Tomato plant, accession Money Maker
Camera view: horizontal (90 deg, fisheye); turntable rotation: 210 degrees
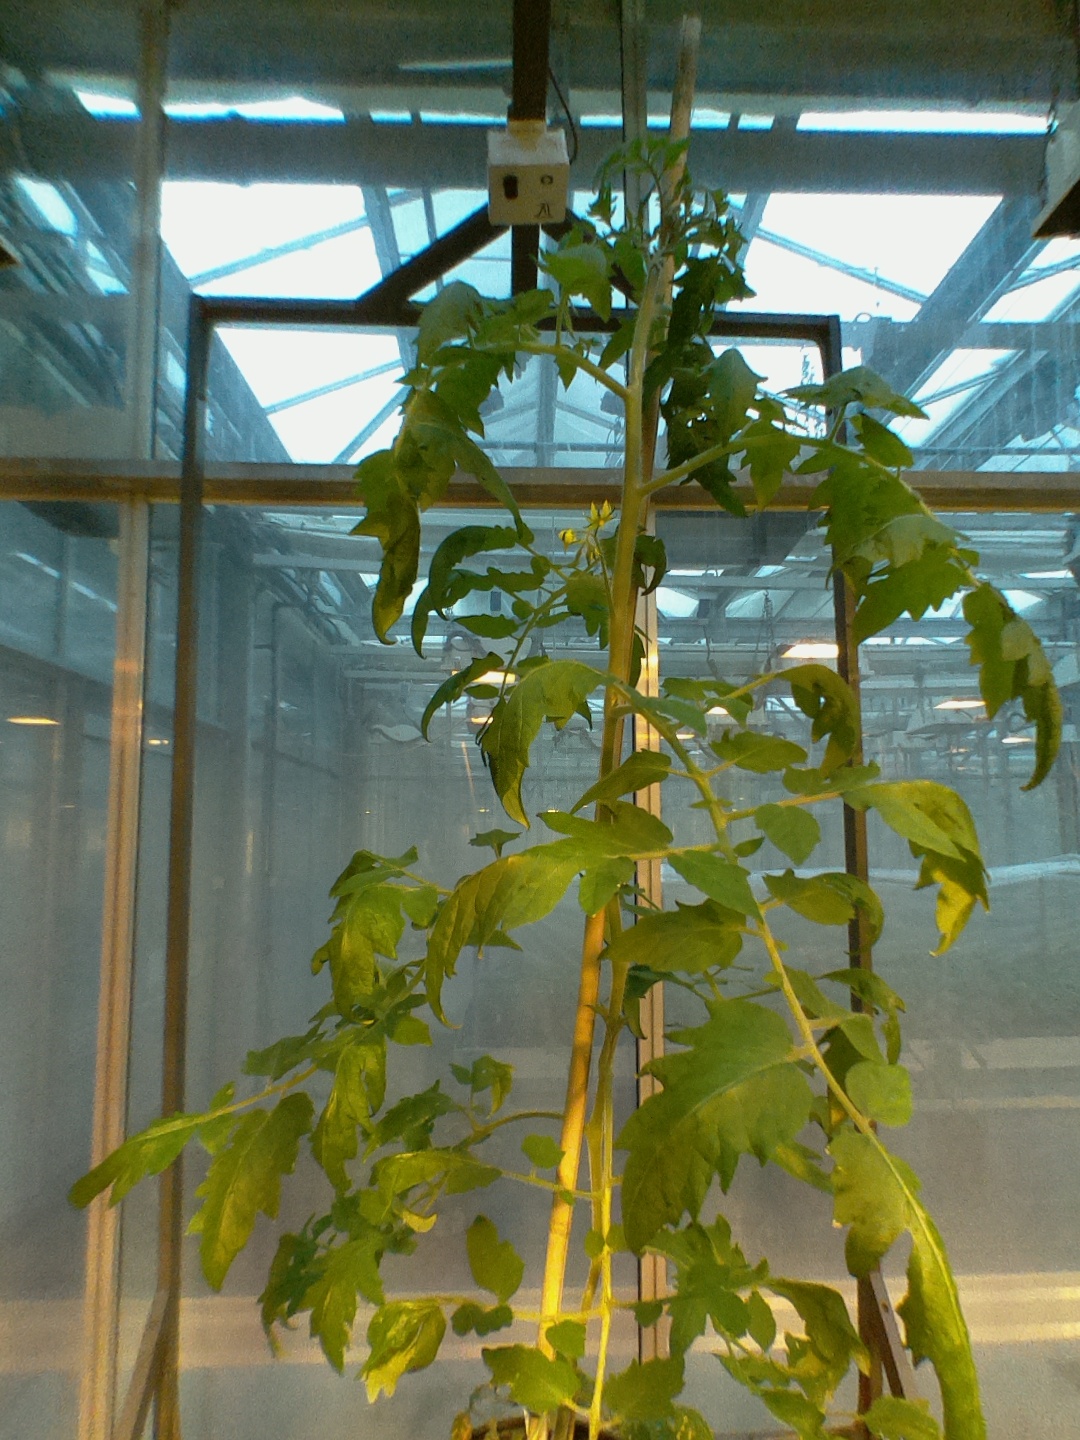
BBCH growth stage 66: Full flowering, 60%-70% of flowers open, more petals falling